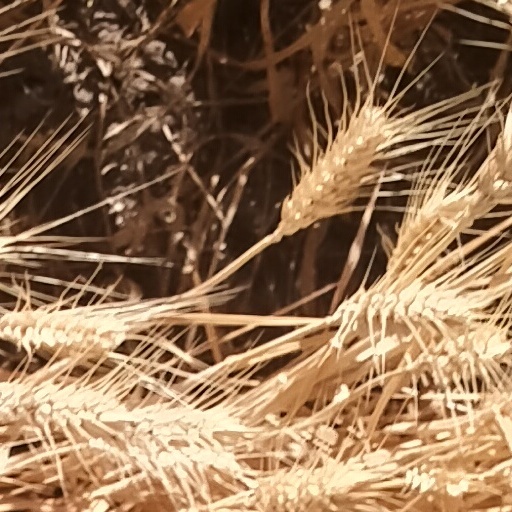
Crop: wheat